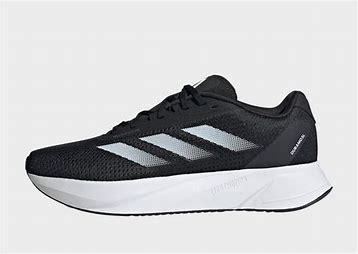
Brand: Adidas
Model: Duramo SL Lauf